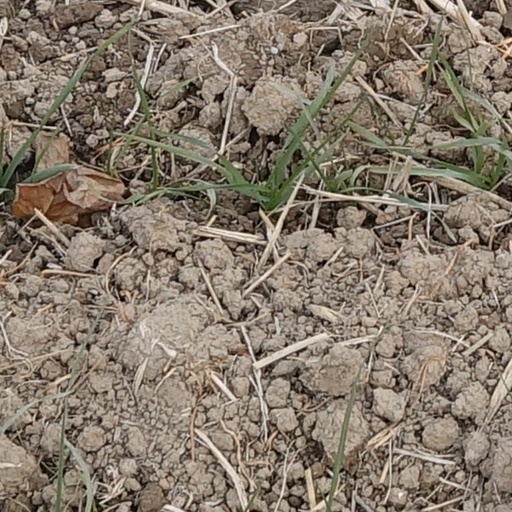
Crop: wheat